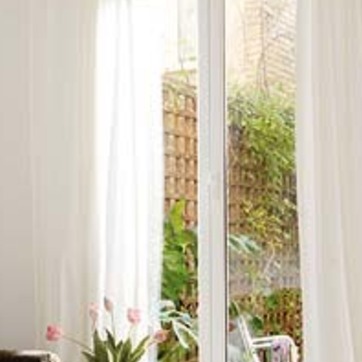
Material: glass